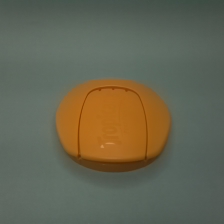
Color: red/orange/pink/fuchsia/brown
Cap type: flip-top cap